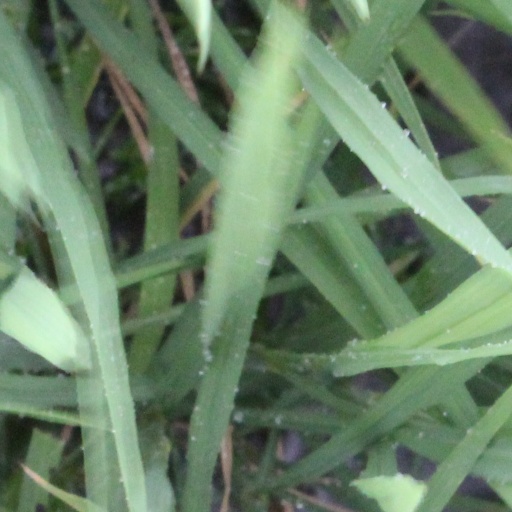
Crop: rice